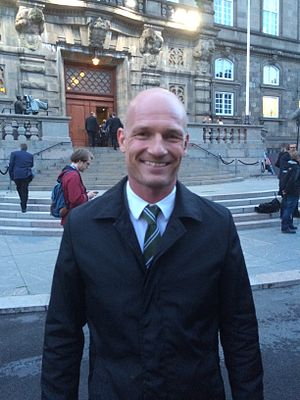
Lasse Sjørslev
Lasse Sjørslev på valgdagen for folketingsvalget 2015.
Lasse Sjørslev er en dansk journalist.